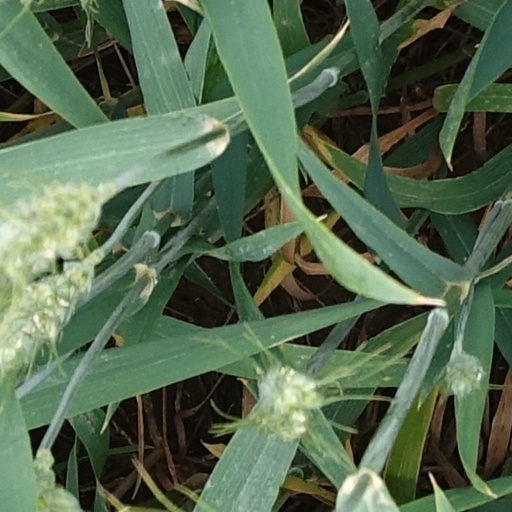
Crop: wheat